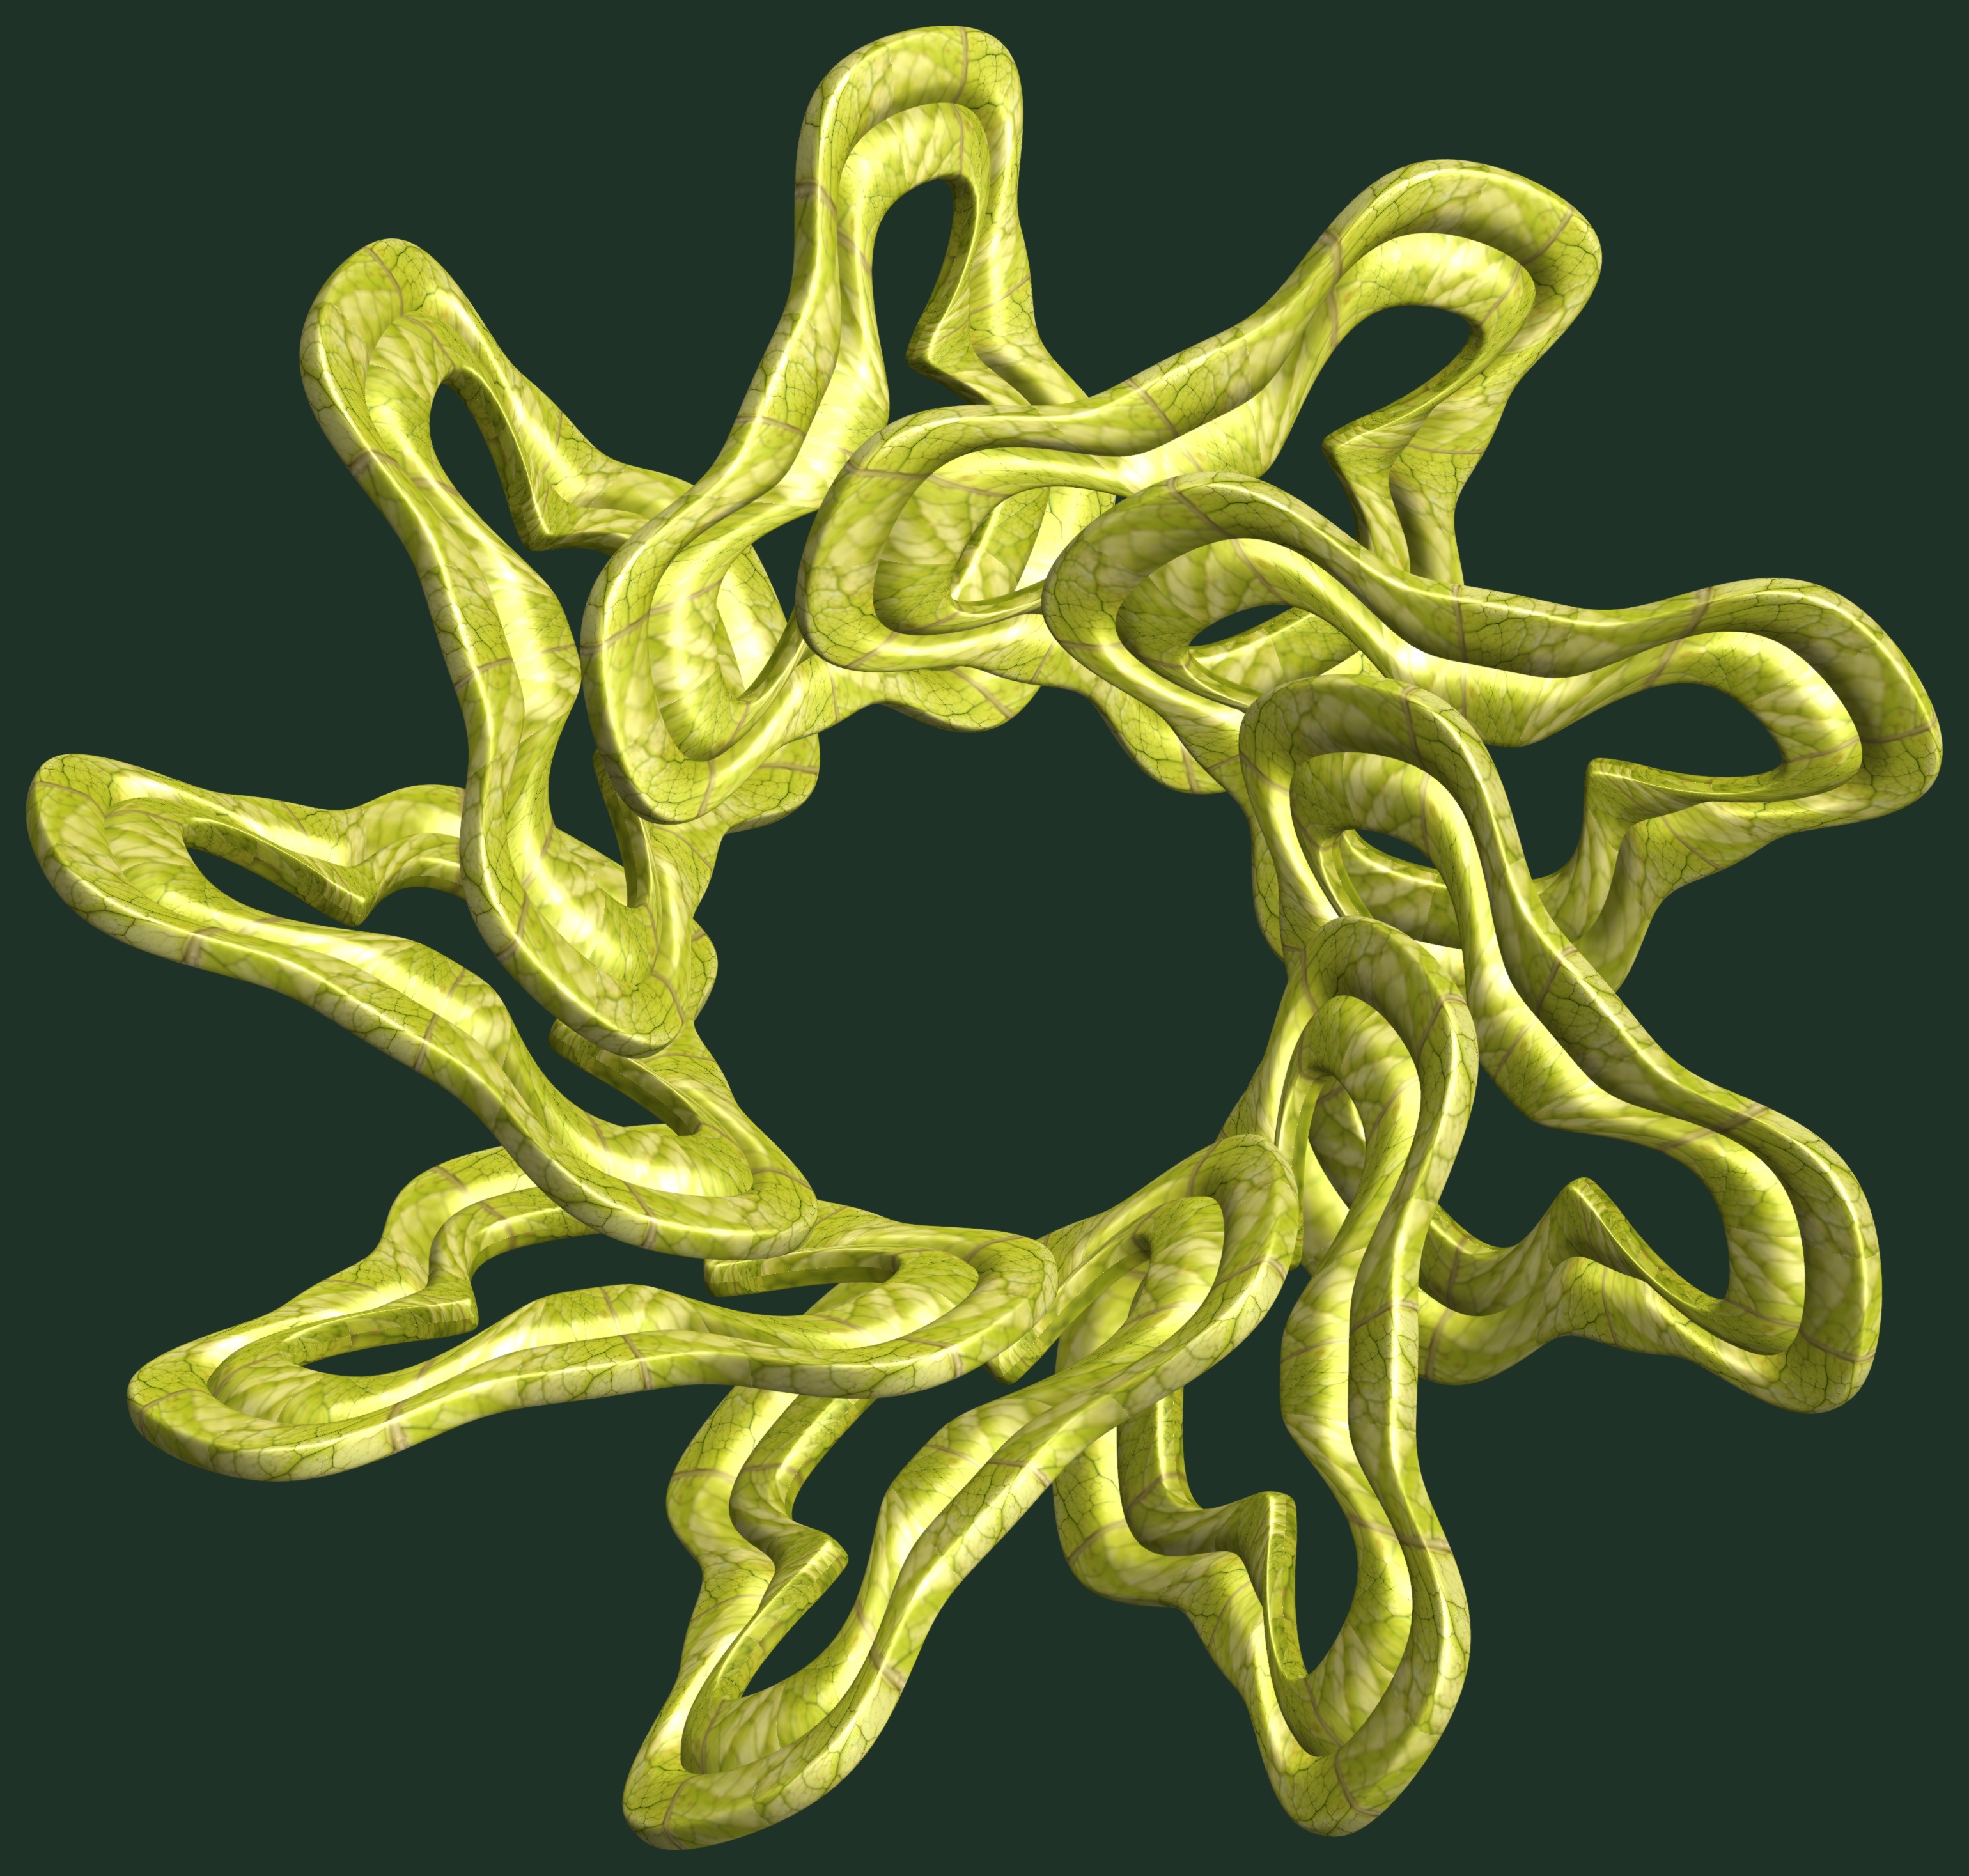
structure, texture, pattern, design, symmetry, 3d, graphic, torus, mathematica, cg, parametricplot3d, code, program, algorithm, mapping, serpent